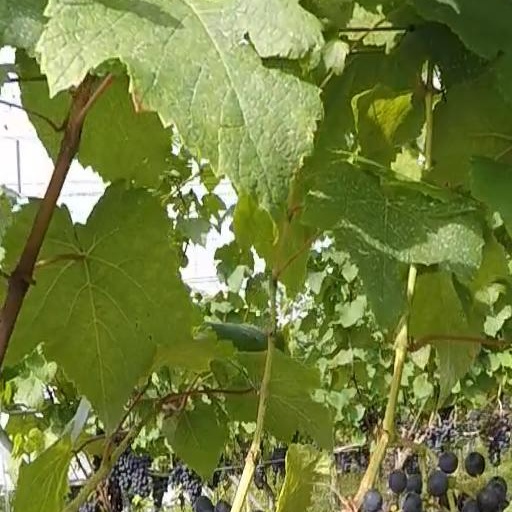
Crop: grape